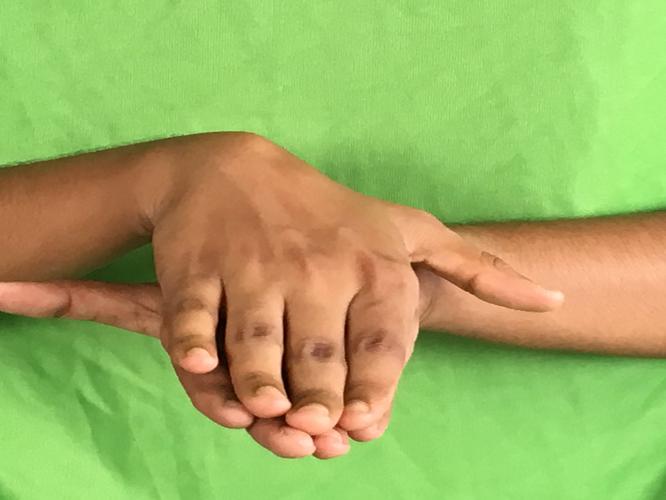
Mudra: Matsya
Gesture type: double_hand